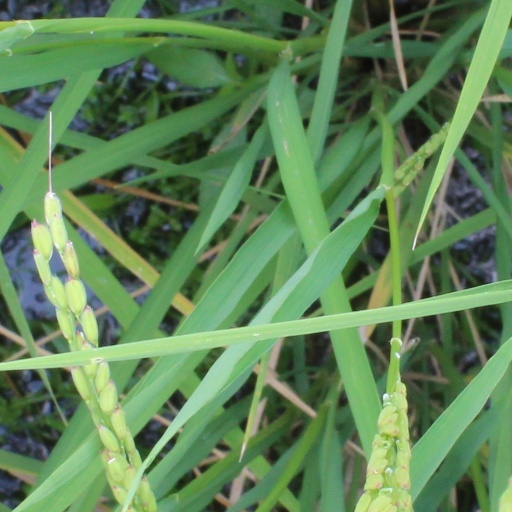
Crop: rice